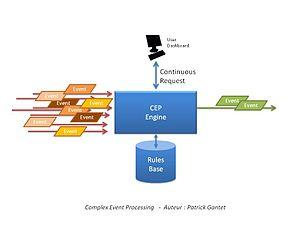
Le traitement des événements complexes, ou CEP, est principalement un concept de traitement des événements dans le but d'identifier les événements significatifs dans un nuage d'événements.